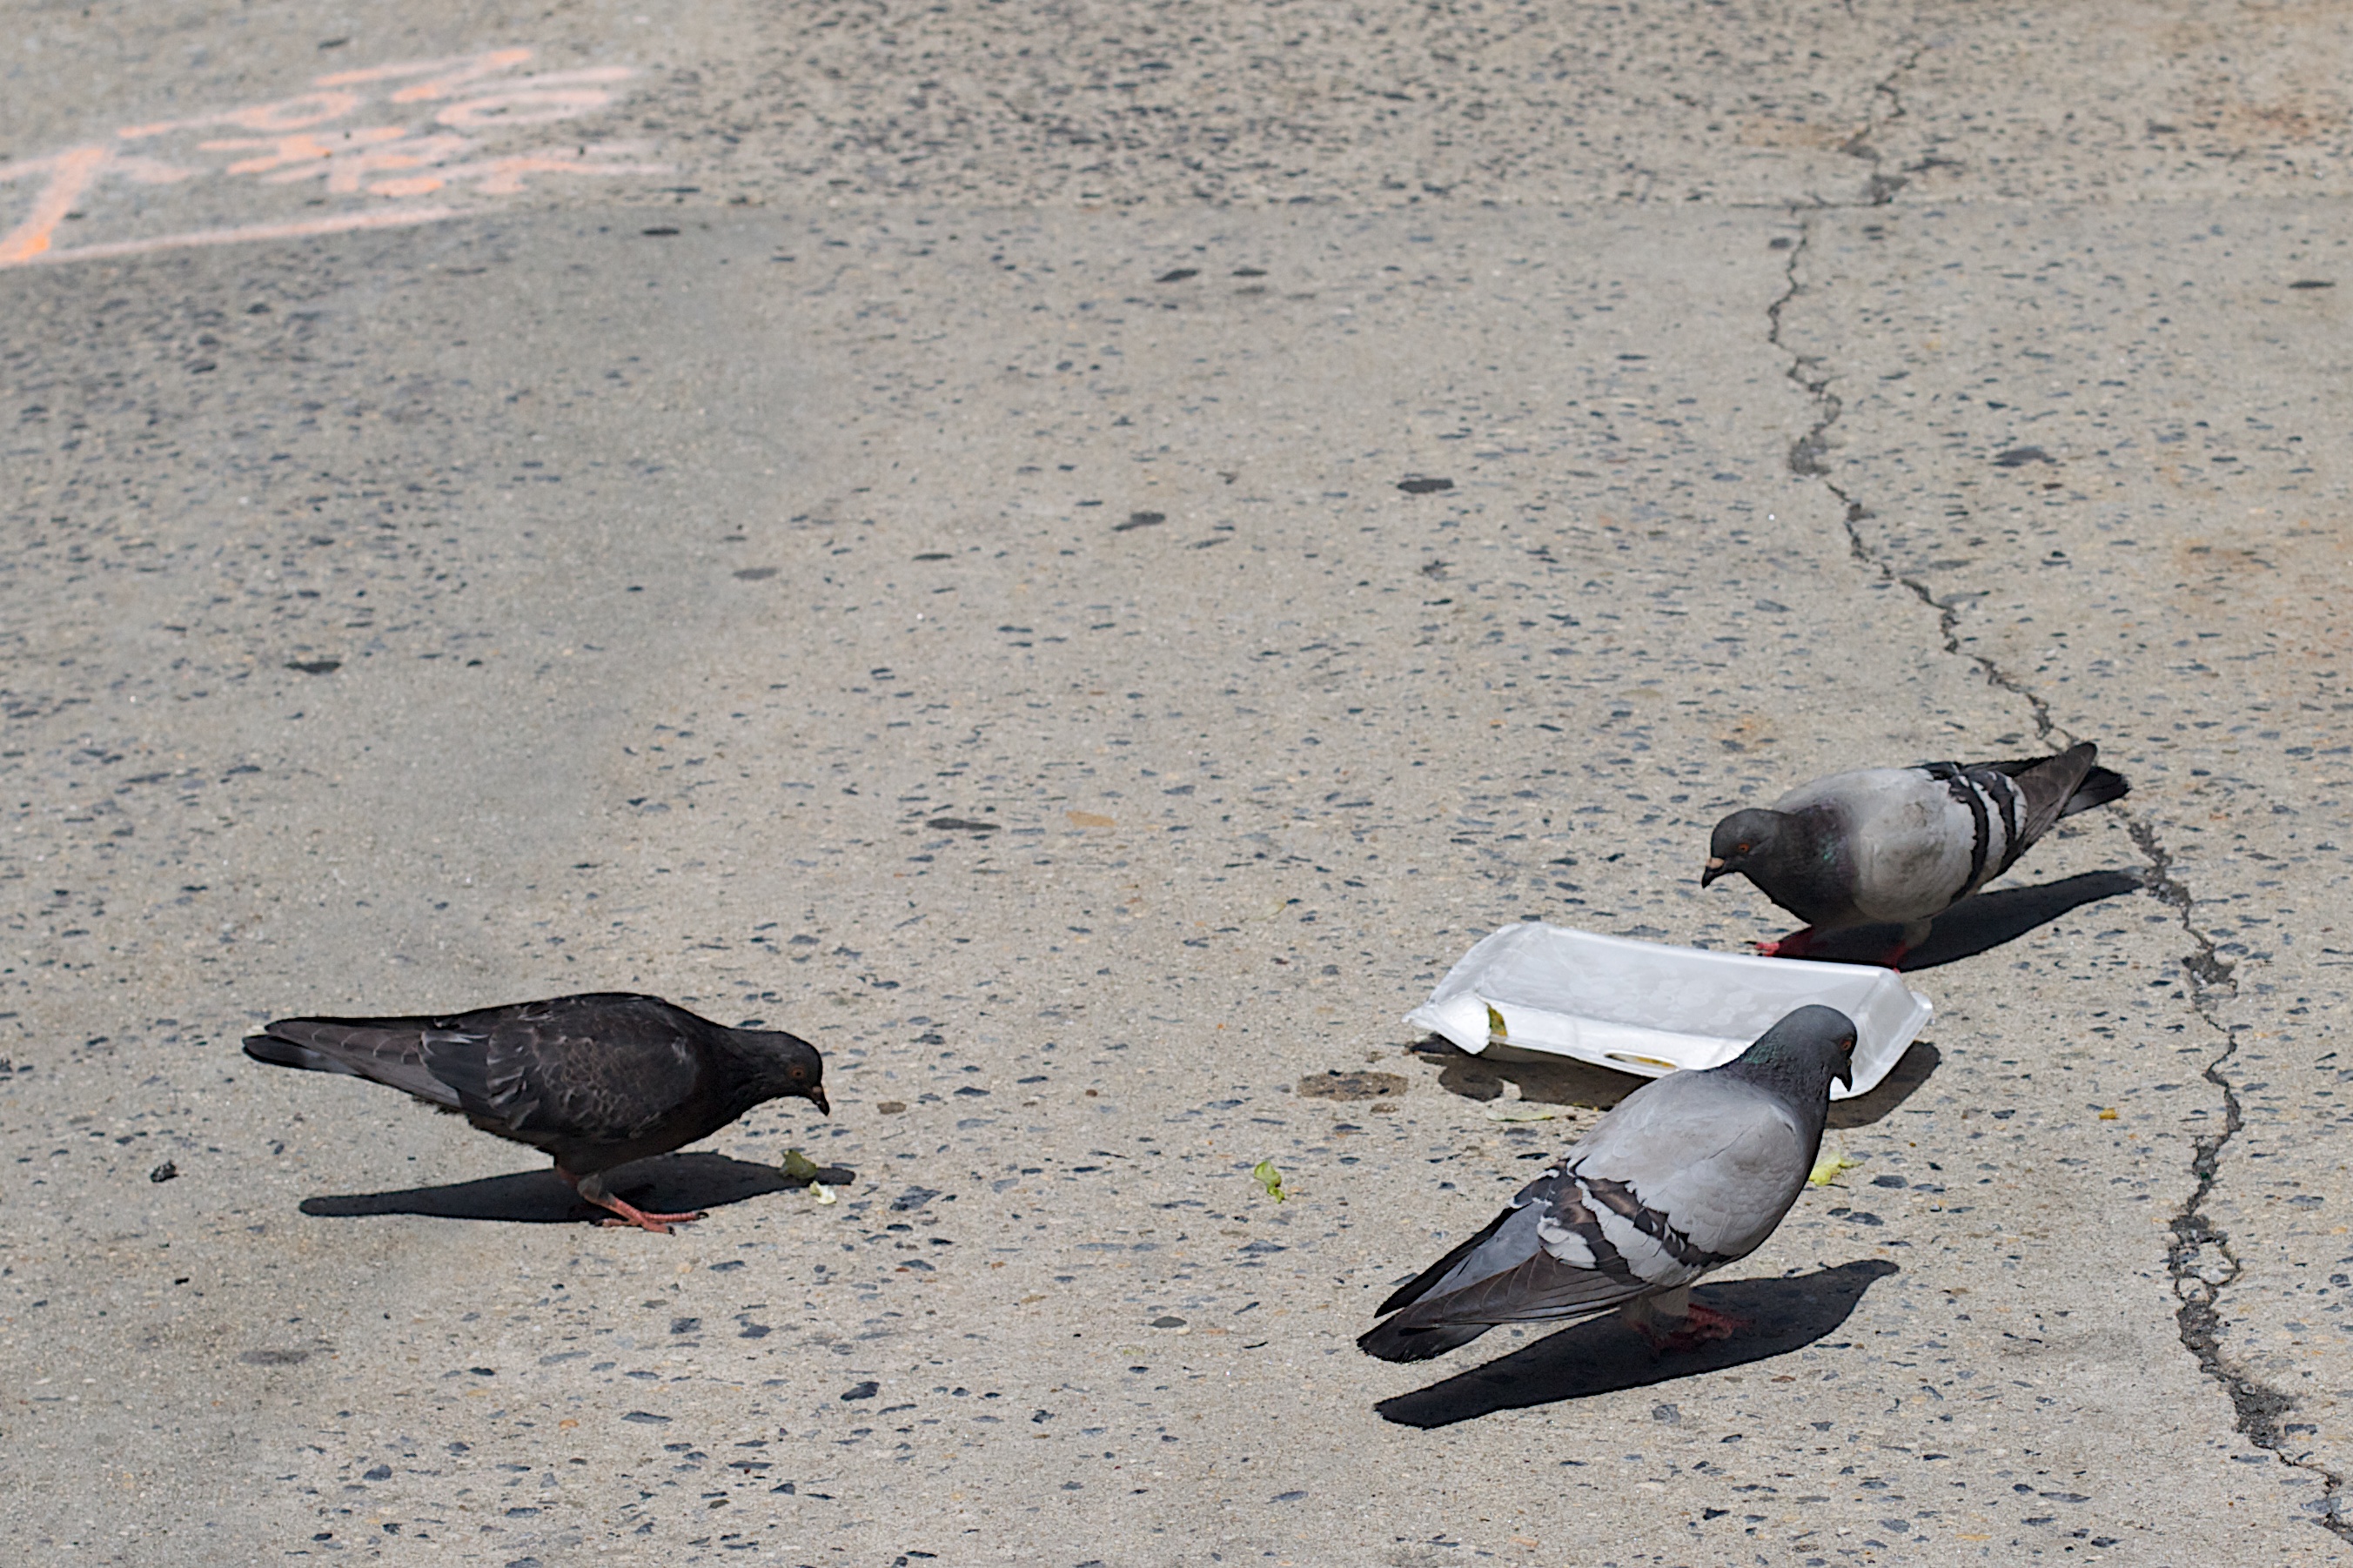
bird, vertebrate, 5cardnv, water bird, perching bird, pigeons and doves